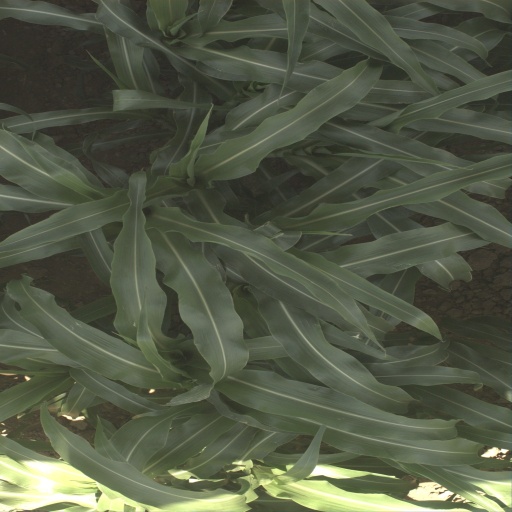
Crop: sorghum